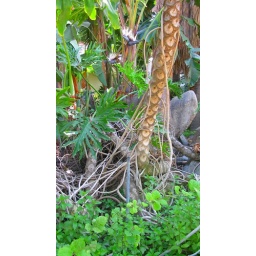
Giant white bird of paradise in bloom.